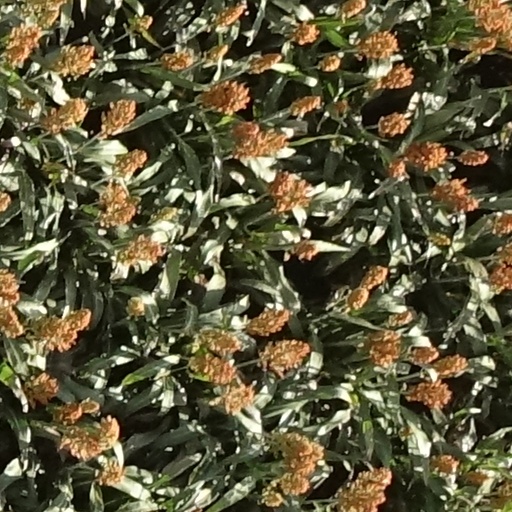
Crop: sorghum